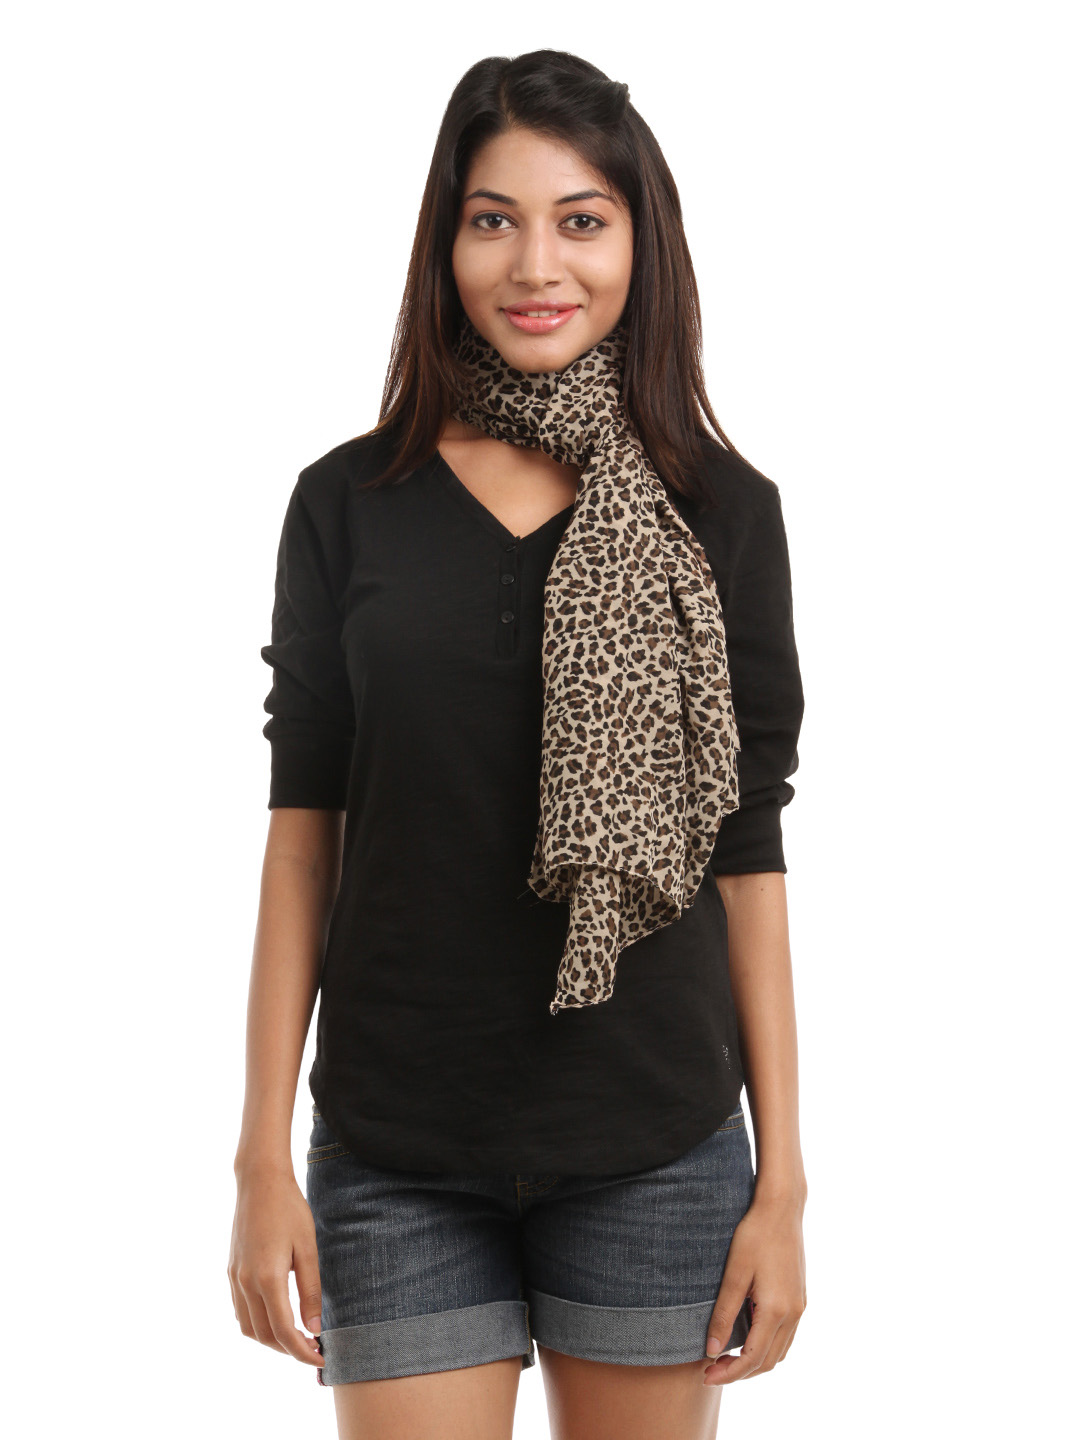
Femella Women Brown Leopard Print Scarf
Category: Accessories / Scarves / Scarves
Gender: Women
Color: Brown
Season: Summer 2012
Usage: Casual